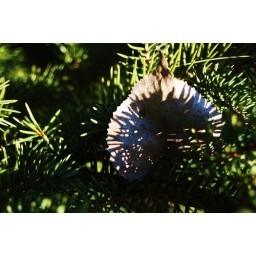
a leaf in a pine tree :) i liked the lighting